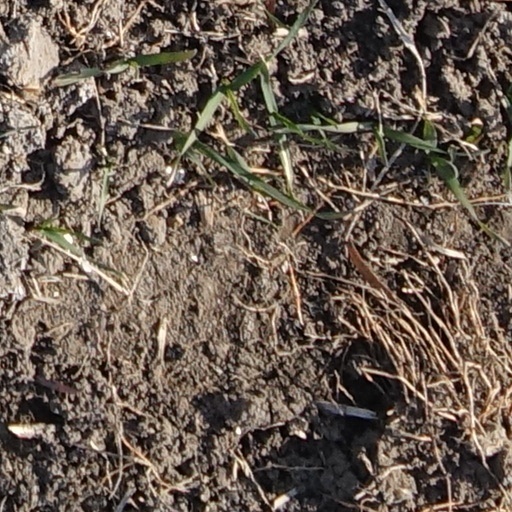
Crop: wheat